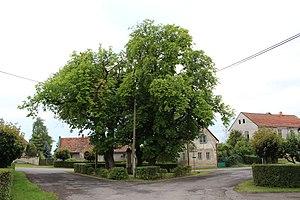
Hrušov est une commune du district de Mladá Boleslav, dans la région de Bohême-Centrale, en République tchèque. Sa population s'élevait à 225 habitants en 2020.